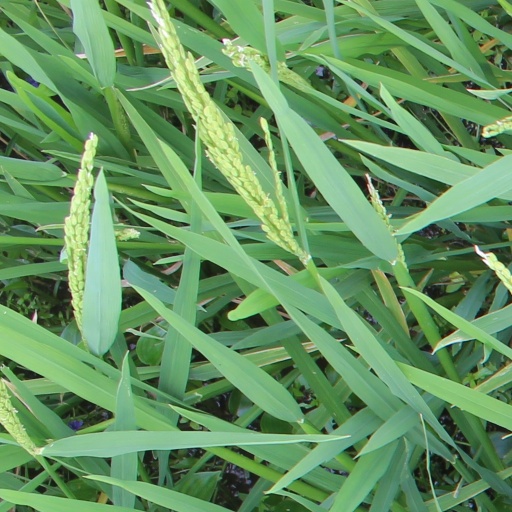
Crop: rice